Sorocaban knife

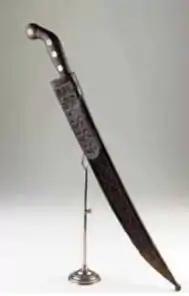
Sorocaban knife belonging to Pedro Nolasco de Oliveira (Pedrão), one of Antônio Conselheiro's chiefs during the War of Canudos.

Even though it was also manufactured in other cities of São Paulo and Paraná, the toponym "Sorocabana" derives from the fact that the city of Sorocaba used to be an important center of its manufacture and probable place of origin. Since the discovery of iron deposits in Araçoiaba, in 1597, by Afonso Sardinha, the region of Sorocaba attracted rustic small-scale smelters. However, only in 1810, after the transfer of the Portuguese court to Brazil, did King John VI of Portugal grant permission for large scale industrial exploitation of the ore, allowing for the appearance of many local and foreign cutlers in the city. Also during the 19th century, the centrality of Sorocaba in the network of trading routes established by the tropeiros allowed for its diffusion throughout the southern hinterlands of the country and consolidated the relationship between the city and the knife. A versatile weapon, the Sorocaban knife was widely used in several internal conflicts in Brazil, such as the War of Canudos and Constitutionalist Revolution.